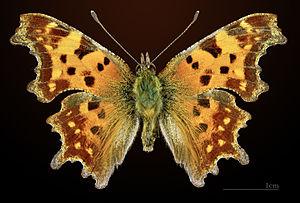
Le Robert-le-Diable est une espèce paléarctique de lépidoptères de la famille des Nymphalidae. Commun en Europe, ce papillon est connu pour sa silhouette particulière, avec ses ailes très découpées.